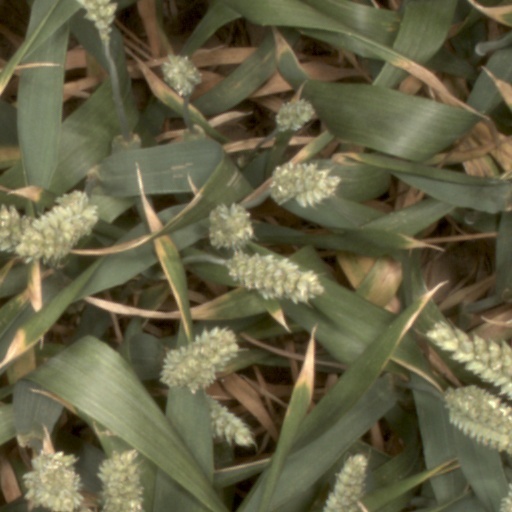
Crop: wheat